M50 motorway (Ireland)

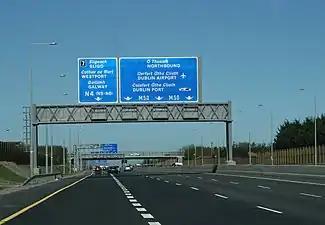
4-lane section of M50

The M50 was originally planned to divert traffic travelling on National Primary Routes away from the city (a full bypass of Dublin). Due to urban expansion and sprawl, it now runs through Dublin's suburbs and serves as a route within Dublin, connecting the suburbs.